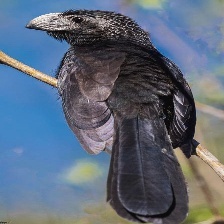
Species: GROVED BILLED ANI
Scientific name: CROTOPHAGA SULCIROSTRIS